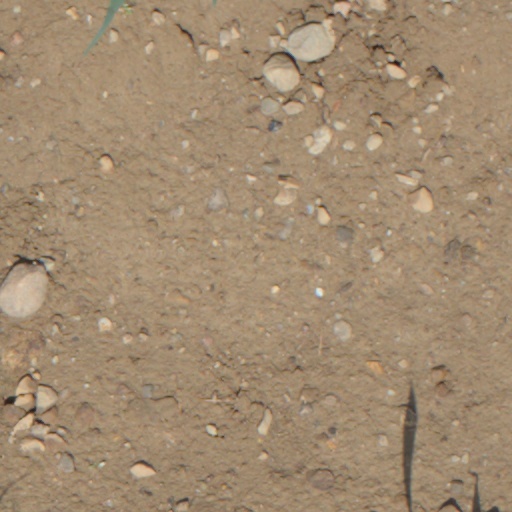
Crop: wheat